Services Sound and Vision Corporation

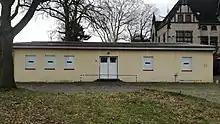
Old SSVC facility at the former British barracks in Osnabrück, Germany

A new ten-year contract began on 1 April 2013 awarded by the Ministry of Defence. SSVC/BFBS will continue to provide services to the British armed forces in the UK and where deployed abroad. Its current Chief Executive Officer is Simon Bucks (born 1952; from Sky News).